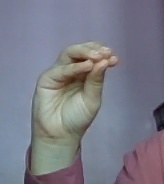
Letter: ha